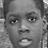
Emotion: neutral